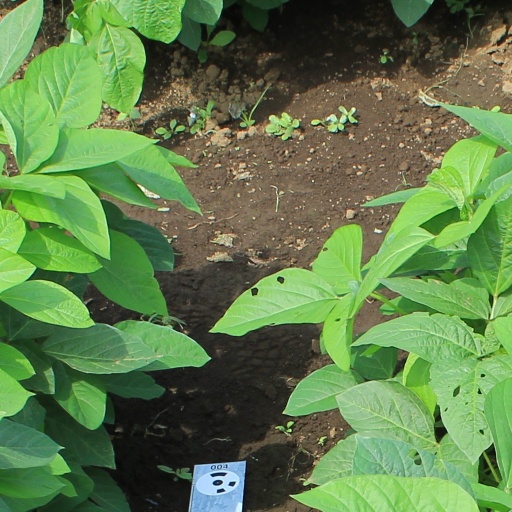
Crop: soybean